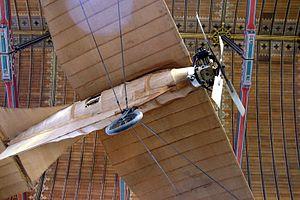
Robert Esnault-Pelterie, né le 8 novembre 1881 à Paris 9ᵉ et mort le 6 décembre 1957 à Nice, est un ingénieur aéronautique et inventeur français. On lui doit notamment les inventions de l'aileron et du manche à balai ainsi que le développement du moteur en étoile. En 1907, il est le premier à faire voler un avion monoplan à structure métallique, le REP 1 dont il a assuré entièrement la conception et l'assemblage, y compris ceux du moteur. Il figure aussi parmi les pionniers de l'astronautique, dont il a été l'un des premiers théoriciens.